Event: Nepal Earthquake
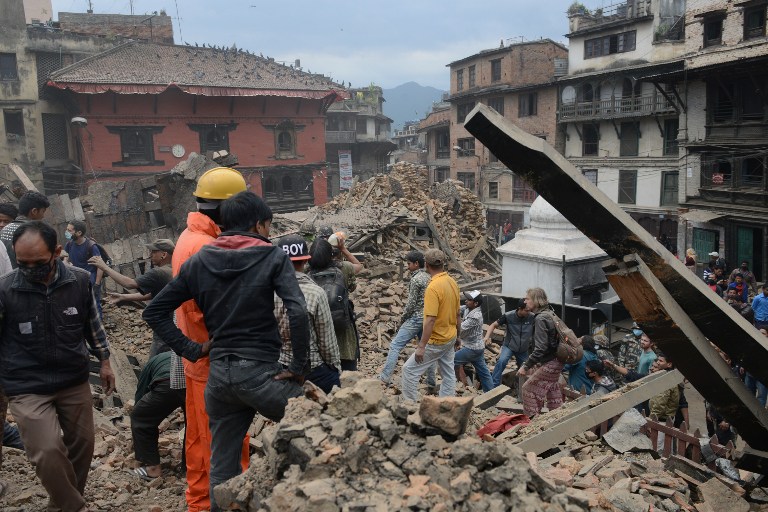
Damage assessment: damage